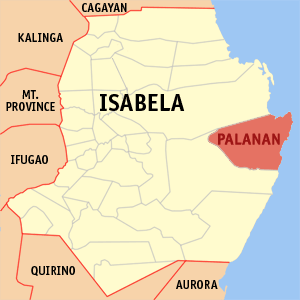
Palanan est une municipalité de la province d’Isabela, aux Philippines.